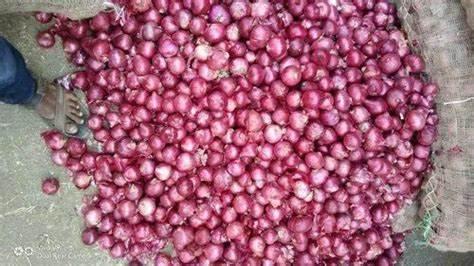
Mguu uliovaa malapa, rundo kubwa la vitunguu, vilivyokusanywa pamoja na kuwekwa chini, kwa ajili ya kupelekwa kiwandani, kwenda kuchakatwa au kusindikwa.